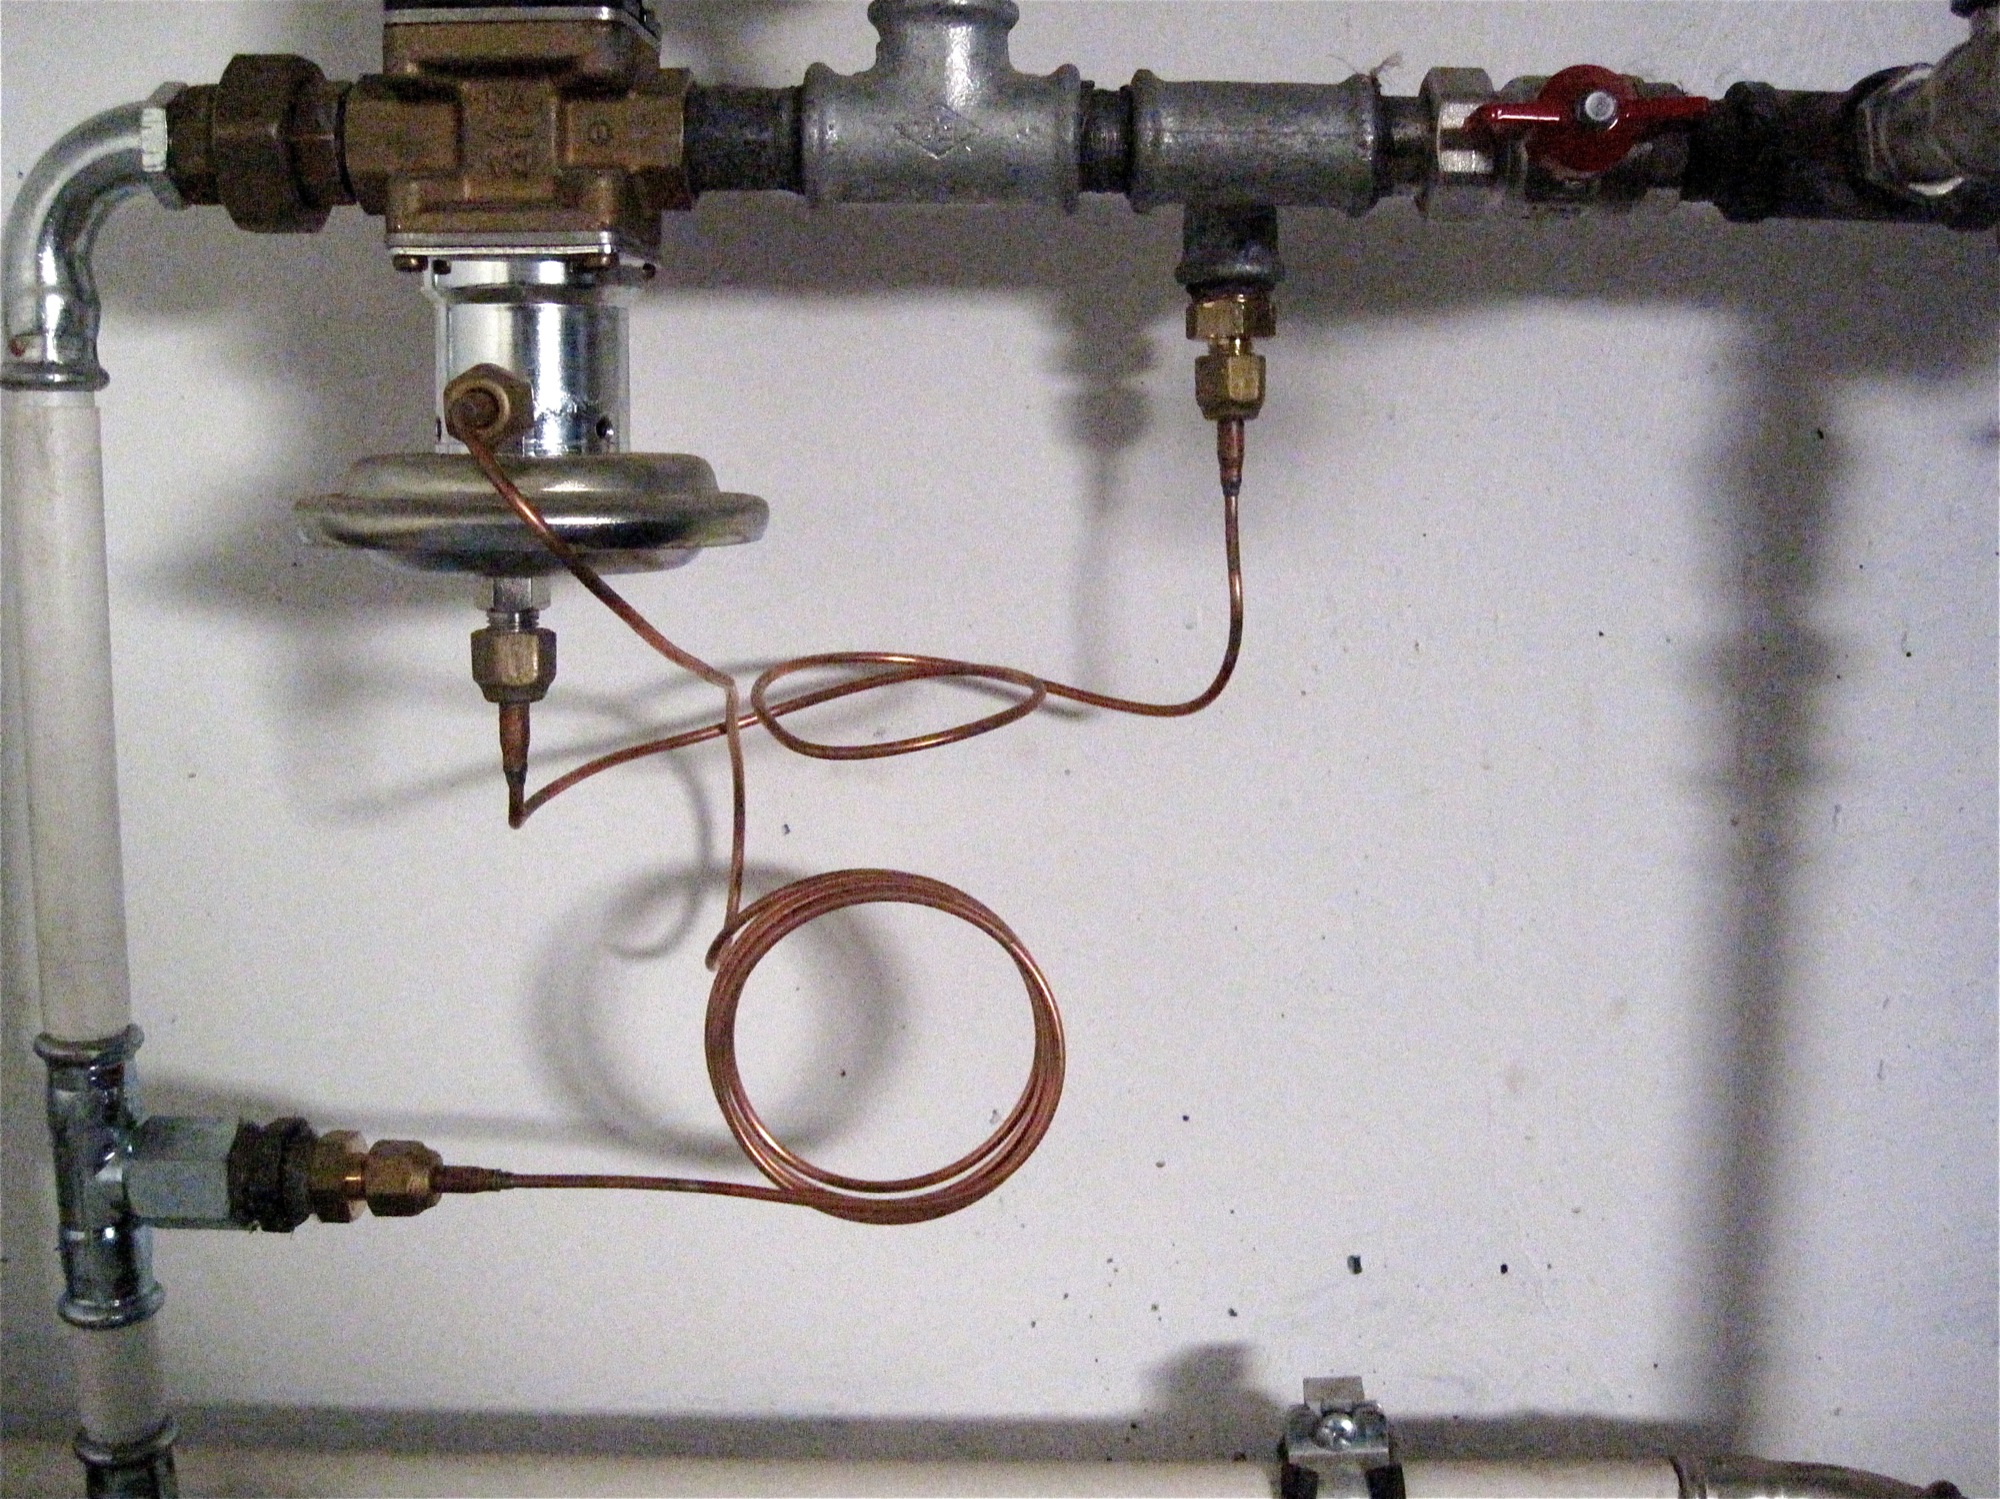
machine, iceland, steam engine, skinnhufa, machine tool, automotive engine part